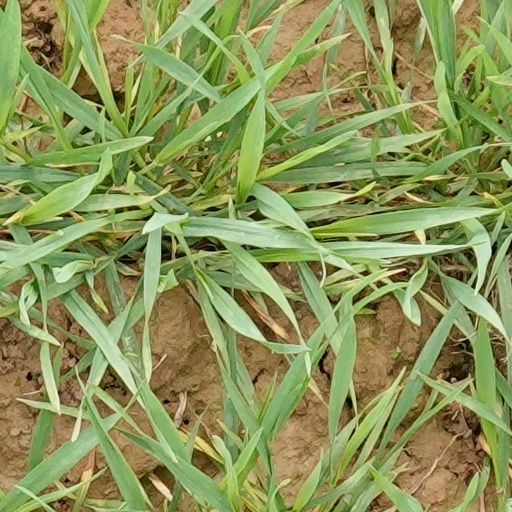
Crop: wheat